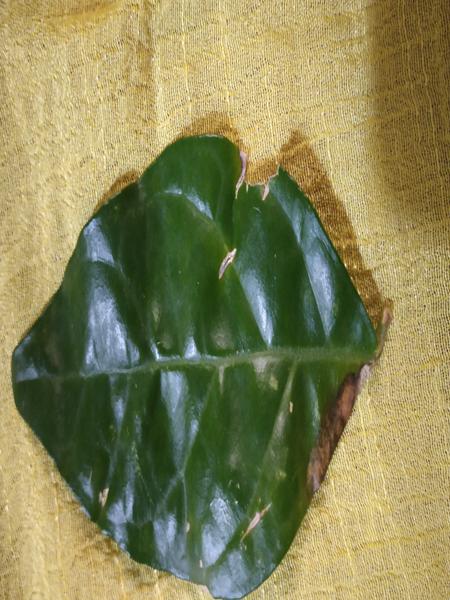
Plant: Jasmine